Reborn (song)

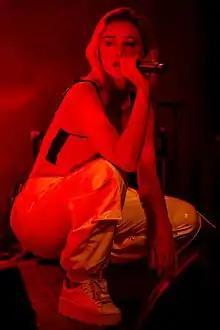
Nicole Millar covered the song in April 2019 for "Like a Version", with her cover including an alternate build and drop.

On April 19, 2018, Kanye West announced a collaborative album with Kid Cudi. The album was revealed as being titled "Kids See Ghosts" by West, with him setting its release date as June 8, 2018. Kid Cudi had been featured on a number of tracks by West prior to the announcement, including "Welcome to Heartbreak" (2008) and "Gorgeous" (2010). West released his eighth studio album "Ye" on June 1, 2018, with vocals from Kid Cudi included on the tracks "No Mistakes" and "Ghost Town". After helping produce the former of the two tracks in Wyoming, American record producer Dot da Genius served as a producer for the "Kids See Ghosts" songs "Reborn" and "Cudi Montage" while he spent time in the state during 2018. The producer was a college student at the time when he first met Kid Cudi in 2007, reminiscing in a 2018 interview on how he was new to production when the rapper "came by my studio setup in my parents' living room". Despite Dot da Genius asserting their "immediate vibe" continued from the meeting onwards, he admitted West "was a very big unifier in our interests as musicians" while painting him as "on another level" the two took notice of. Commenting on recording with Kids See Ghosts in Wyoming, Dot da Genius explained that he simply "tried to make everything as epic sounding as possible" and lauded the duo as "two of the best". From his perspective, anything mediocre will not work for them "and they will definitely let you know"; he also recounted that the album is "a blessing to be a part of, and I know the music will help people". The song was produced by Kid Cudi and Dot da Genius, with co-production from Plain Pat and Evan Mast, while Benny Blanco served as an additional producer. It stands along with "Cudi Montage" as one of the two tracks on "Kids See Ghosts" that West did not contribute any production to. The lead producers co-wrote the song with West and Mast. With a length of 5 minutes and 24 seconds (5:24), "Reborn" stands as the longest song on the album.